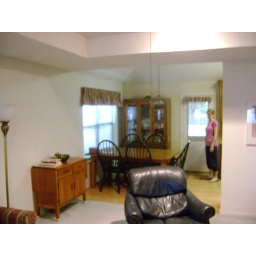
dining room. far door leads to backyard. kitchen is to right of Victoria. I am standing in living room.